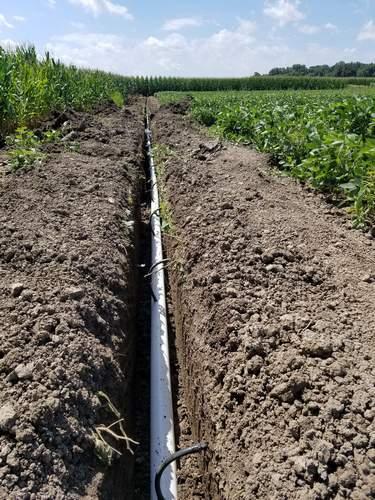
Bomba maalumu kwa ajili ya maji, likiwa limeingizwa ndani ya mtaro uliochimbwa, kando yake ipo mimea tofautitofauti , inayotegemea maji toka ndani yake ili kuweza kustawi zaidi.